Museum of Sarajevo 1878–1918

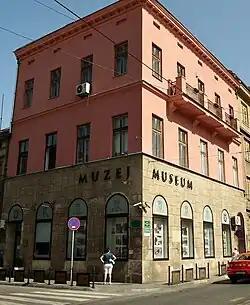
The museum in 2015

The Museum of Sarajevo 1878–1918 (Bosnian, Croatian and Serbian: "Muzej Sarajevo 1878–1918" / Музеј Сарајево 1878–1918) is located near the Latin Bridge in central Sarajevo, the capital of Bosnia and Herzegovina. The building had been Moritz Schiller's Delicatessen in 1914, the year that Franz Ferdinand, the heir presumptive to the throne of Austria-Hungary was shot dead by Gavrilo Princip from the street corner outside, triggering the July Crisis which led to the outbreak of World War I.